The Gallant Legion

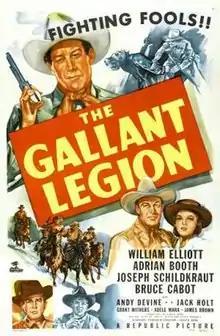
Theatrical release poster

The Gallant Legion is a 1948 American Western film directed by Joseph Kane and written by Gerald Drayson Adams. The film stars Wild Bill Elliott, Lorna Gray, Joseph Schildkraut, Bruce Cabot, Andy Devine and Jack Holt. The film was released on May 24, 1948, by Republic Pictures.